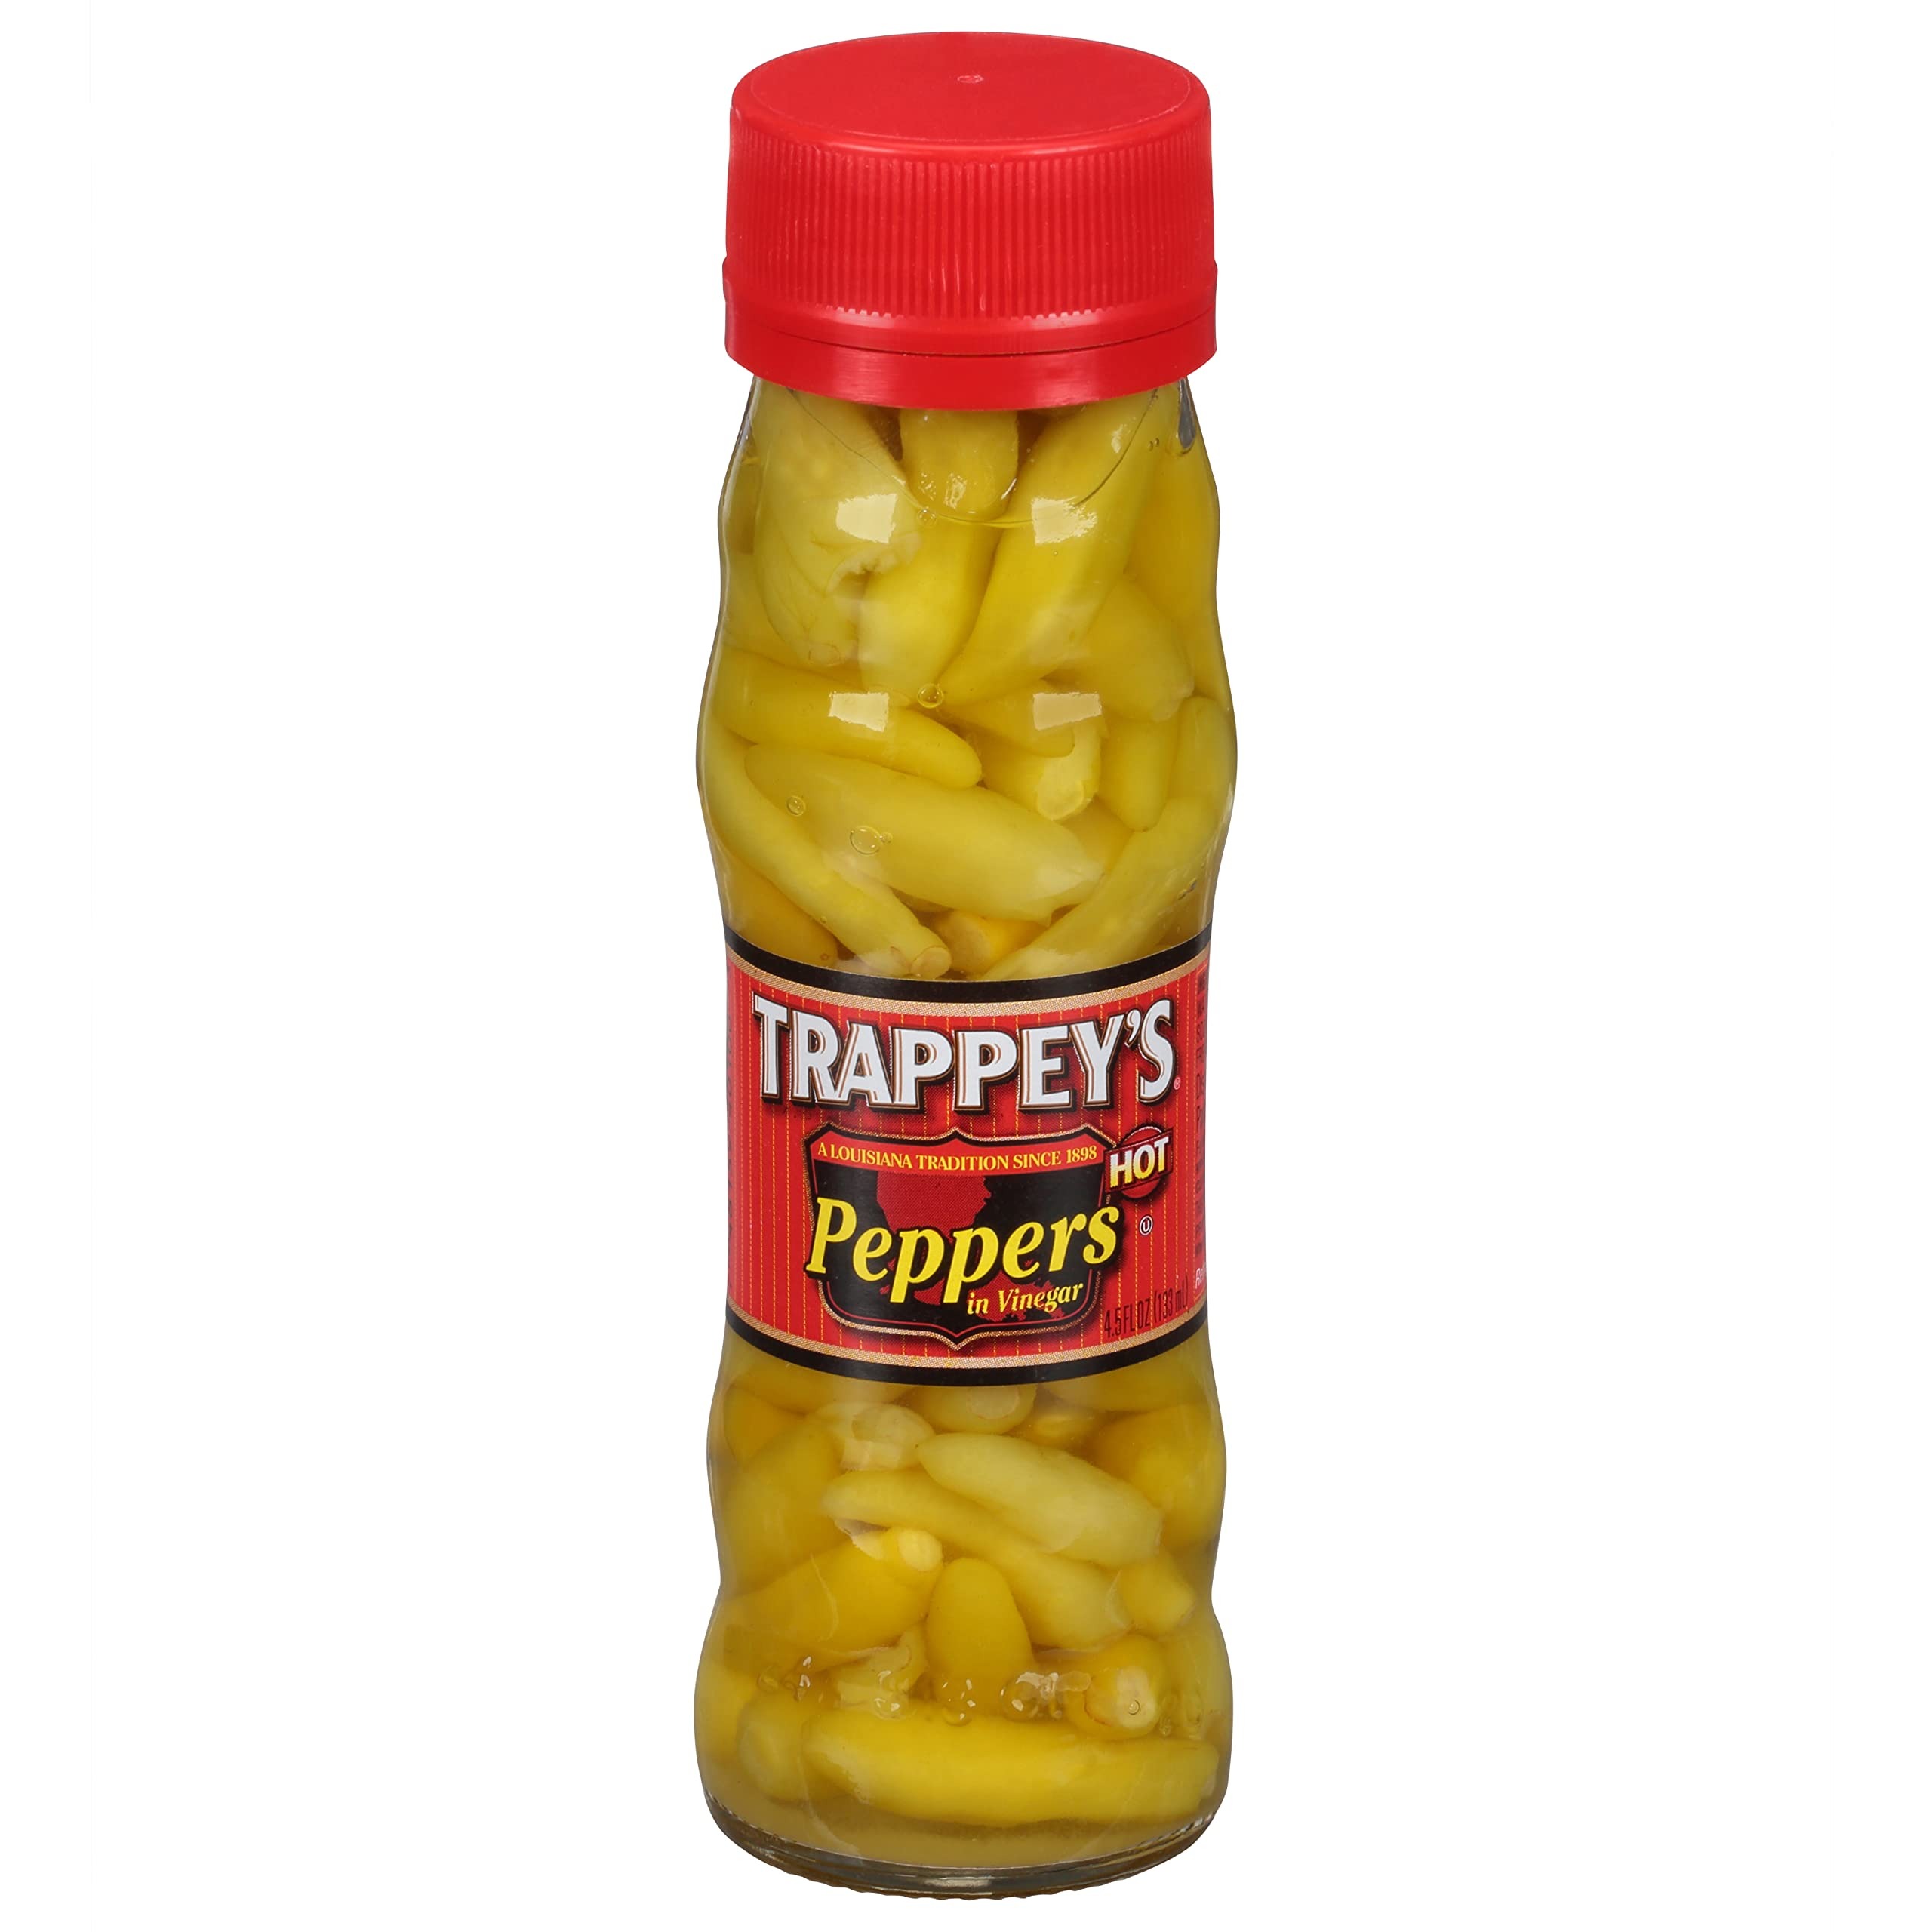
Item Name: Trappey's Hot Peppers in Vinegar, 4.5 Ounce
Bullet Point: 4.5 Oz Bottle (Pack of 3)
Value: 4.5
Unit: Ounce

Price: 2.91